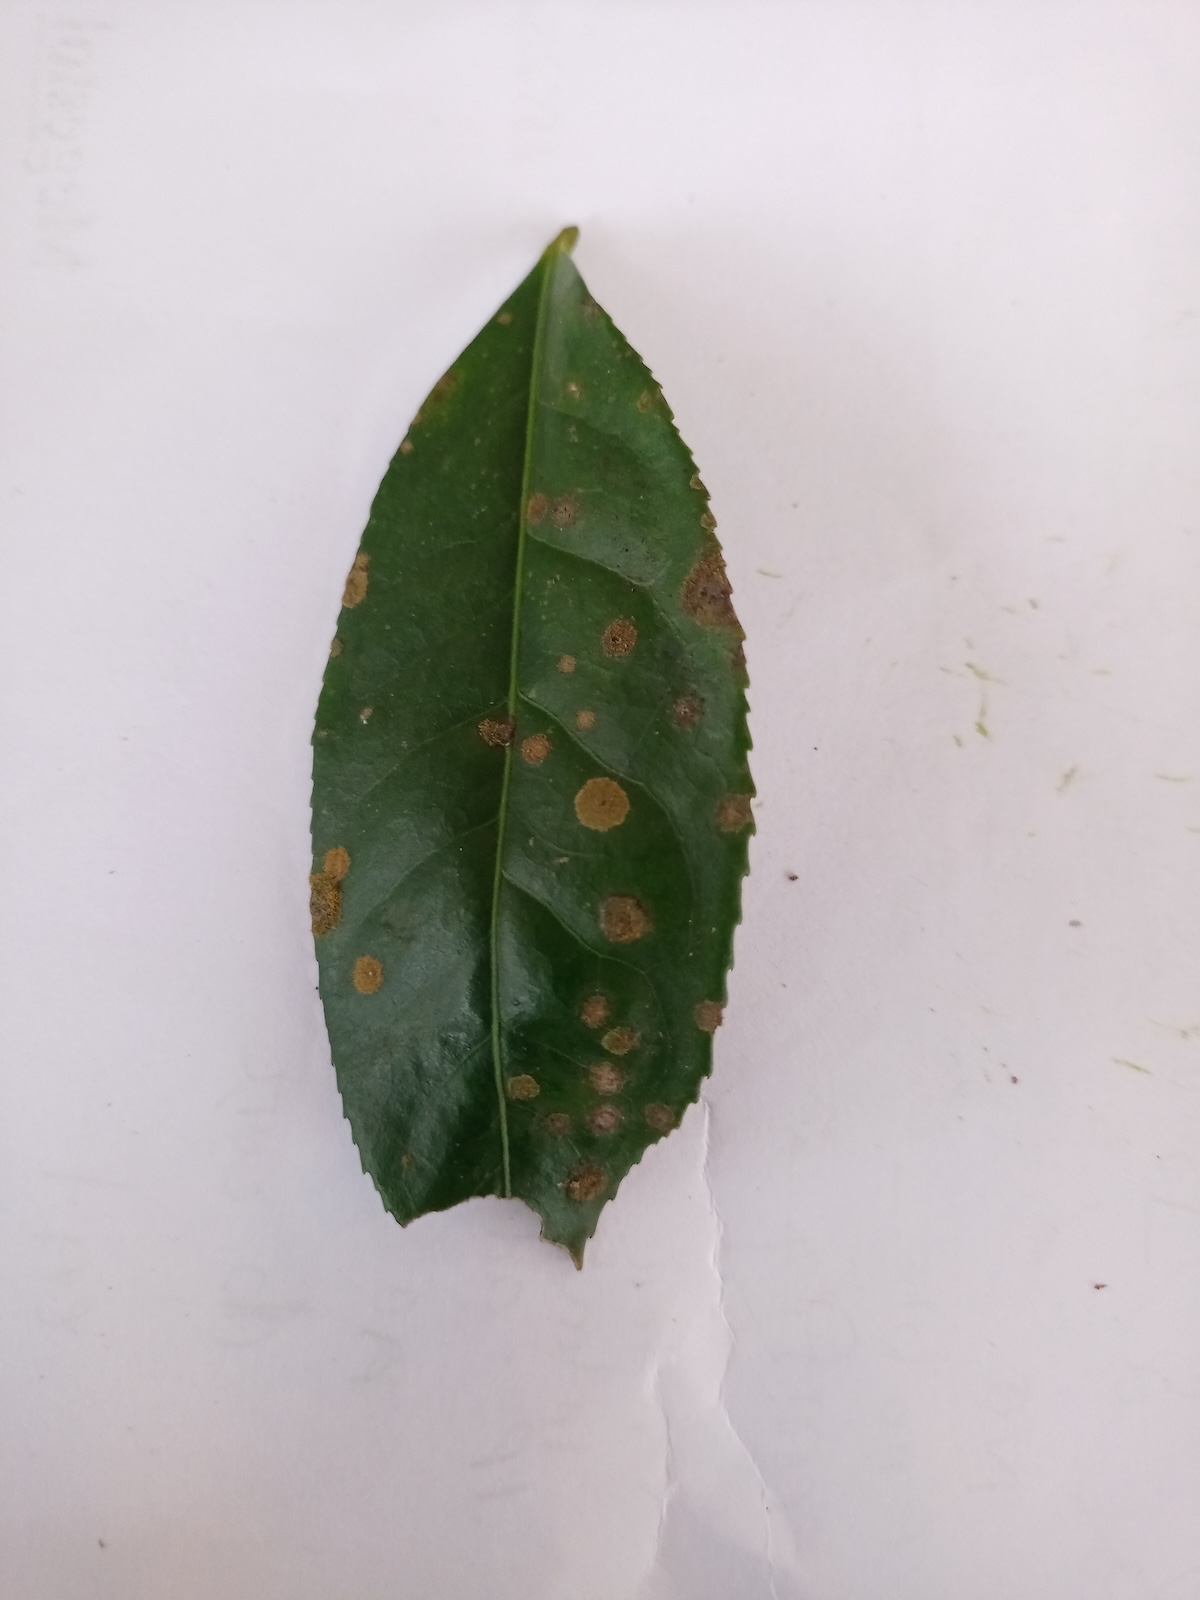
Label: Tea algal leaf spot